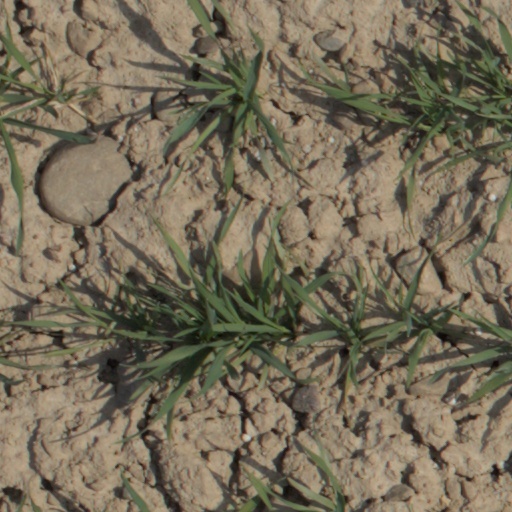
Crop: wheat